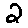
Label: 2